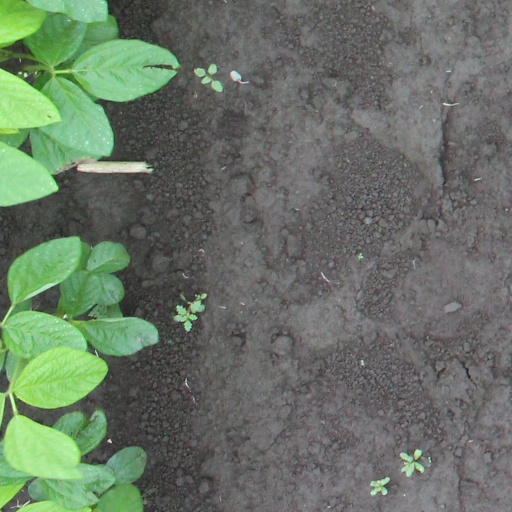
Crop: soybean